Ritchie Jones

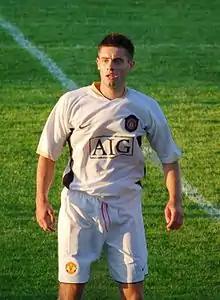
Jones with Manchester United in the 2007 pre-season.

However, on 14 August 2007, Jones signed for Yeovil Town on a short-term loan until 31 December 2007 to gain further first-team football. He made his debut for Yeovil on 18 August 2007 against Port Vale. It was his cross that led to the only goal in a 1–0 win for Yeovil. On 28 December 2007, Jones returned to Manchester United as planned to compete for his place in United's first team. In March 2008, Jones went on trial with Championship side Burnley for a week. Burnley manager Owen Coyle said he liked the look of Jones, but felt it inappropriate to say any more while Jones is under contract at another club.